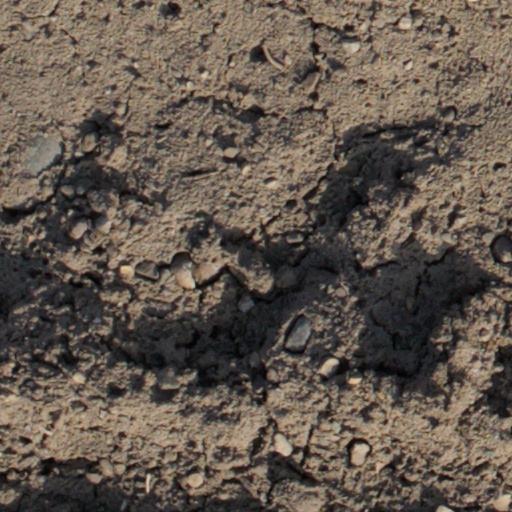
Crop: wheat